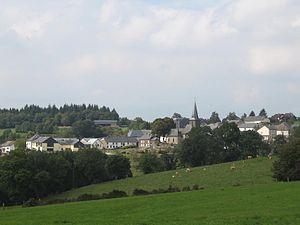
Munshausen est une section de la commune luxembourgeoise de Clervaux située dans le canton de Clervaux.